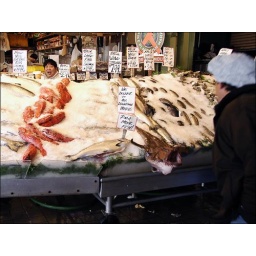
pike place fish market guy scaring customers by animating a monkfish suspended over the counter(see more at photos.ivanlo.com :D)